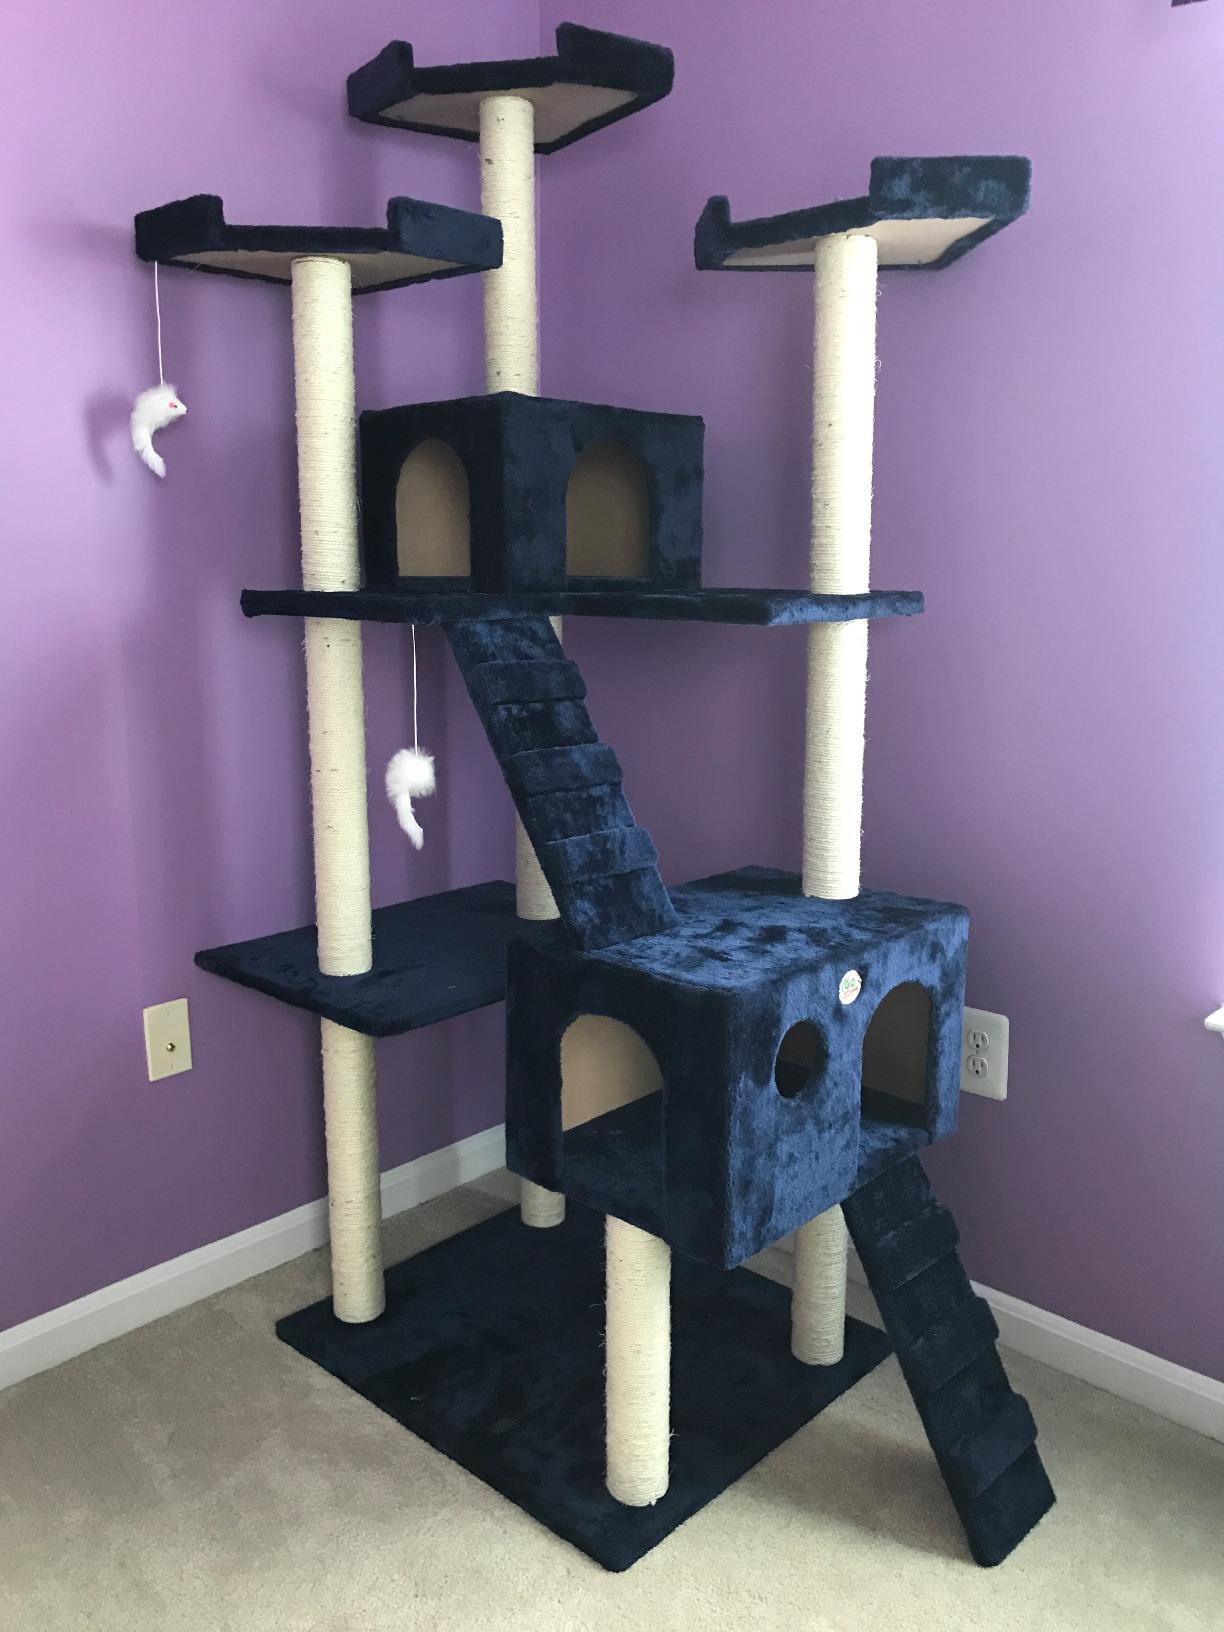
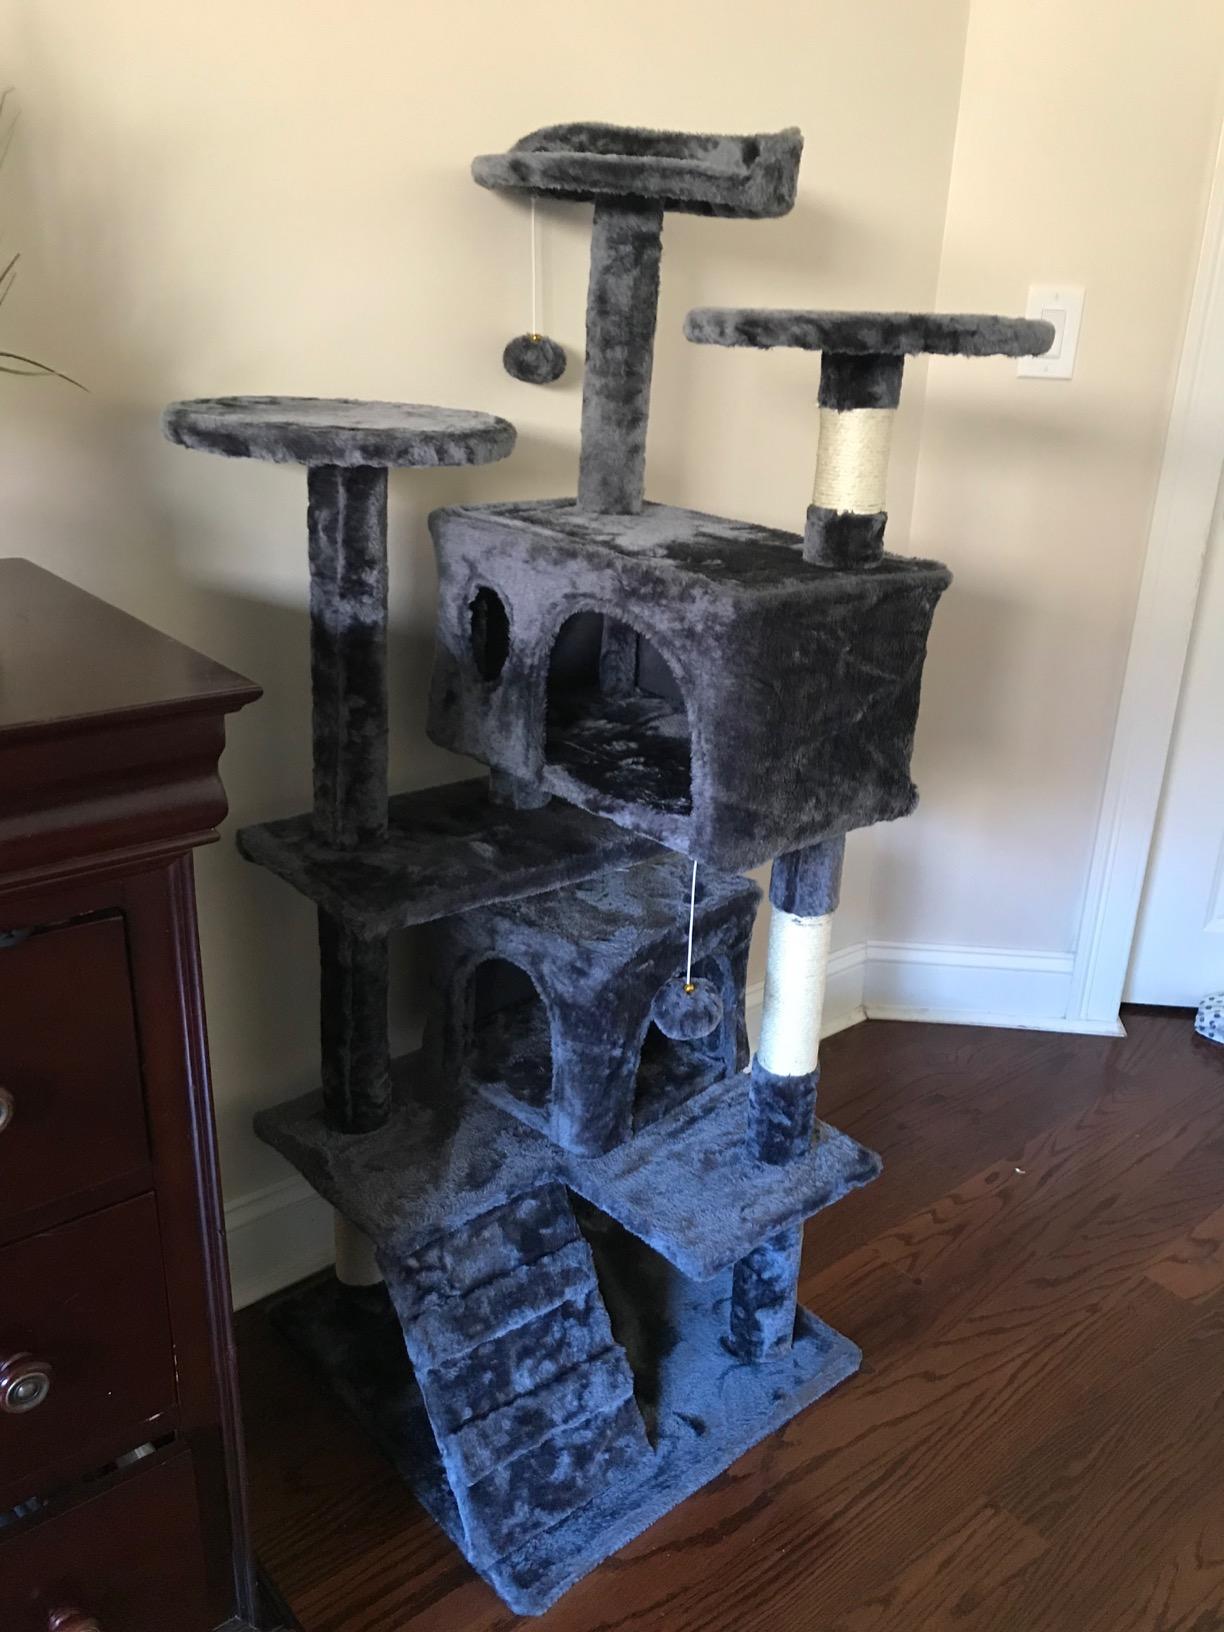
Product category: items_cat tree
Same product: no